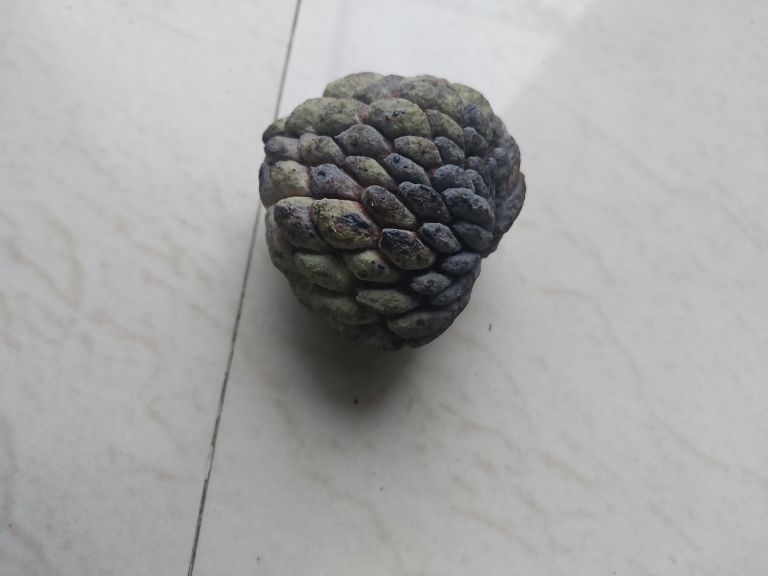
Disease label: Blank Canker